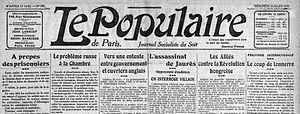
Une du journal socialiste Le Populaire rendant compte des débats à l'Assemblée Nationale sur l'intervention française en mer Noire. 26 mars 1919 (2ème colonne).
Les mutineries de la mer Noire sont une série de révoltes survenues dans les troupes terrestres et les bâtiments français de l’escadre de la mer Noire en 1919, alors que le gouvernement français soutient les forces russes « blanches » contre les révolutionnaires « rouges » pendant la guerre civile russe. L’intervention française, menée avec de trop faibles moyens navals et terrestres dans un pays hostile est un échec qui n’est pas dû aux mutineries, ces dernières n'intervenant qu'après la décision de mettre un terme aux opérations militaires. Après le retour de l’expédition, les mutineries reprennent et touchent presque tous les ports où stationnent des navires de guerre : à Brest, Cherbourg, Bizerte, Lorient et Toulon avant de se terminer par une ultime poussée en Méditerranée orientale.